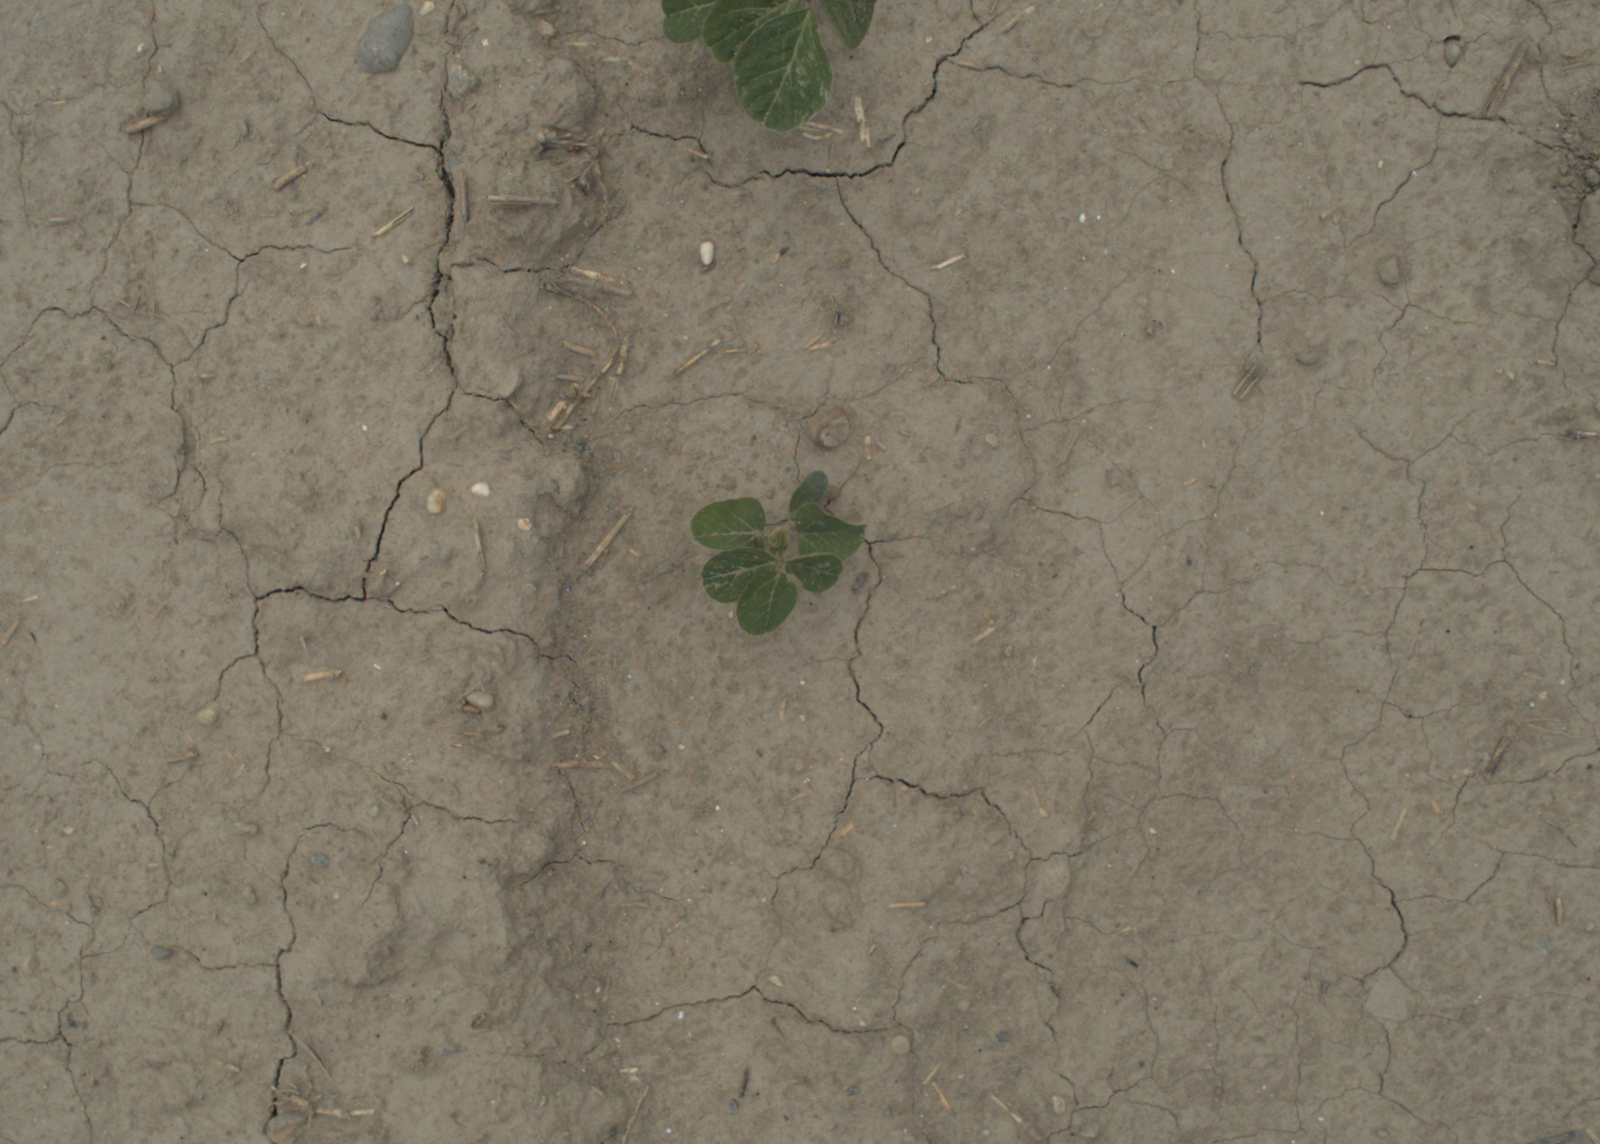
Capture date: 05.07.2021 13:10:52
Weather: cloudy
Wind: medium
Seeding date: 08.06.2021
Plant canopy height (mm): 961